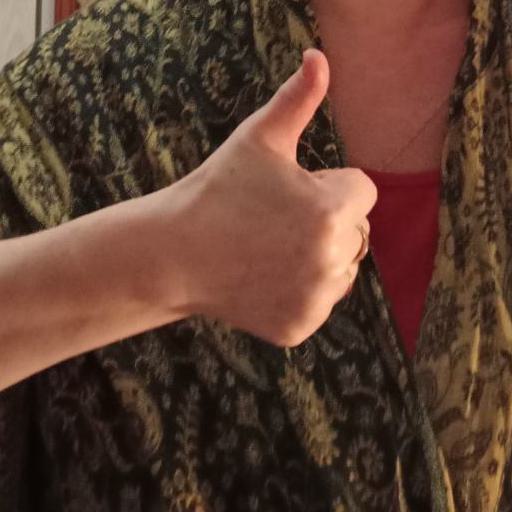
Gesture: like